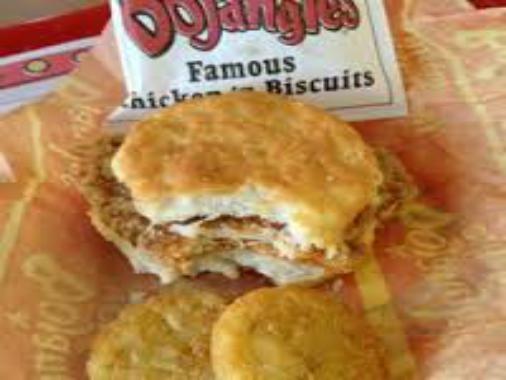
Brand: Bojangles' Famous Chicken 'n Biscuits
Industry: Food